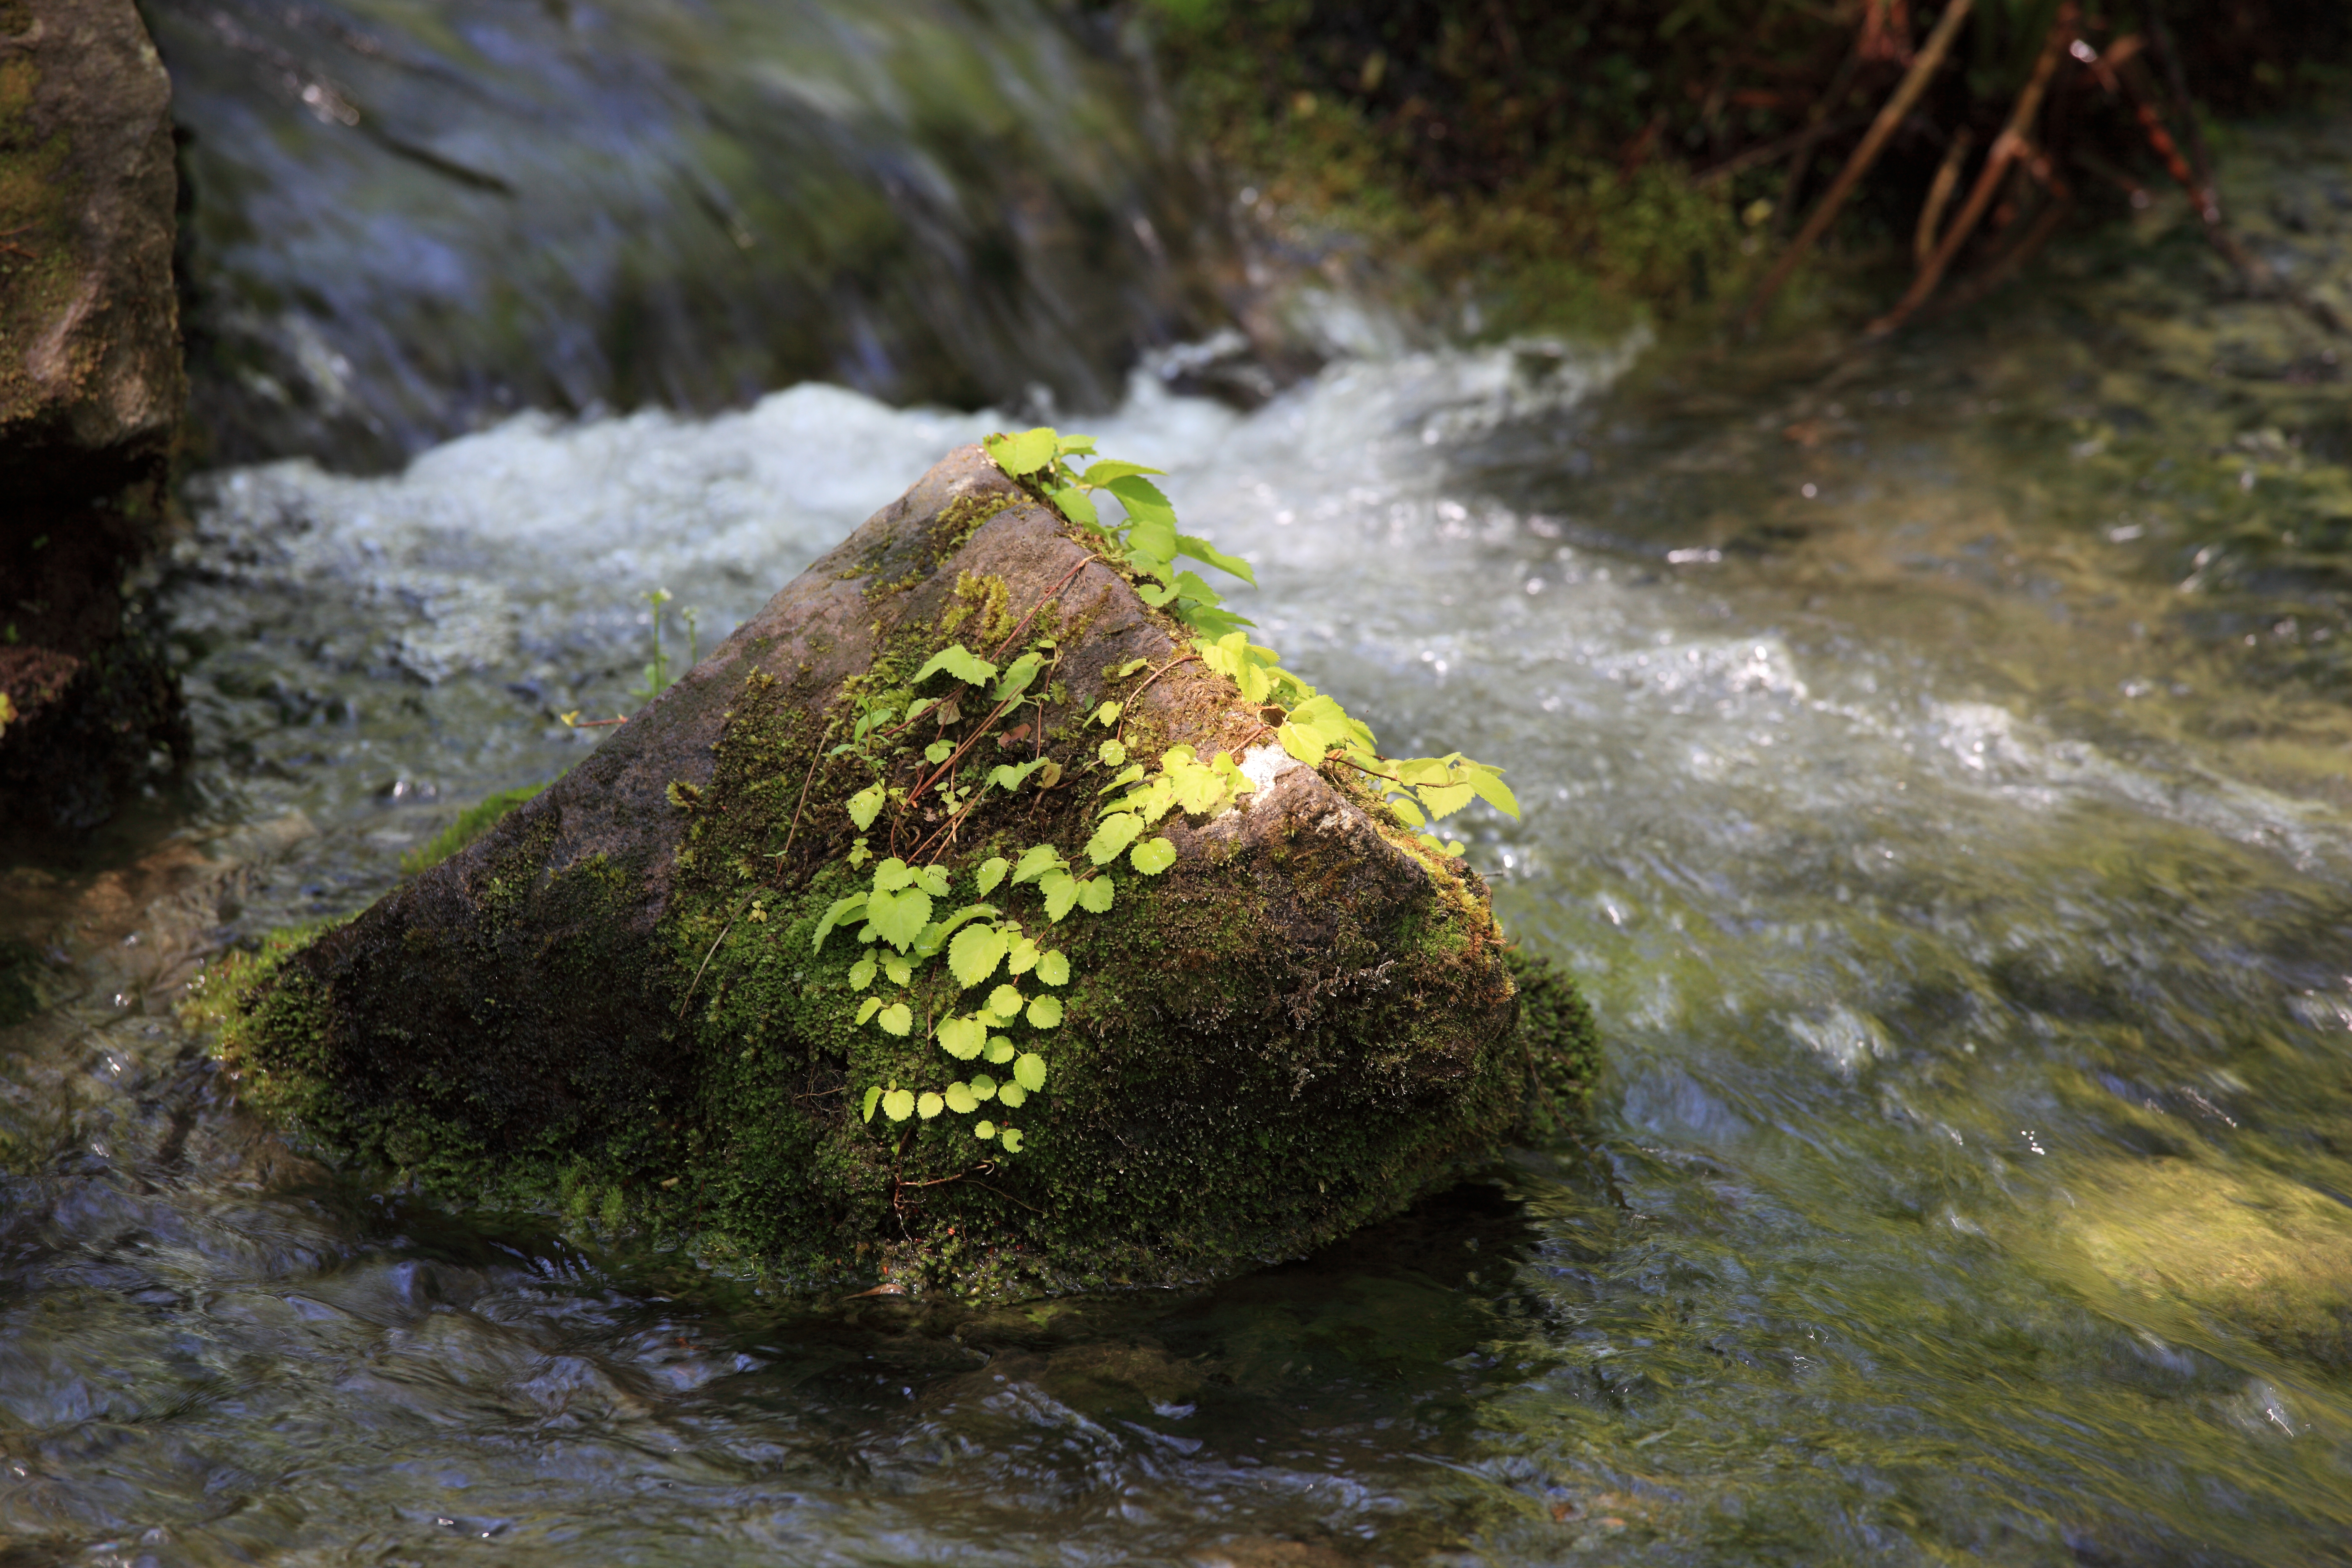
tree, water, nature, forest, rock, creek, swamp, wilderness, plant, trail, leaf, flower, river, moss, stream, green, reflection, high, autumn, rapid, body of water, rainforest, 5d, hires, markii, water feature, watercourse, hi, res, resolution, fukushima, goshikinuma, yamagun, landform